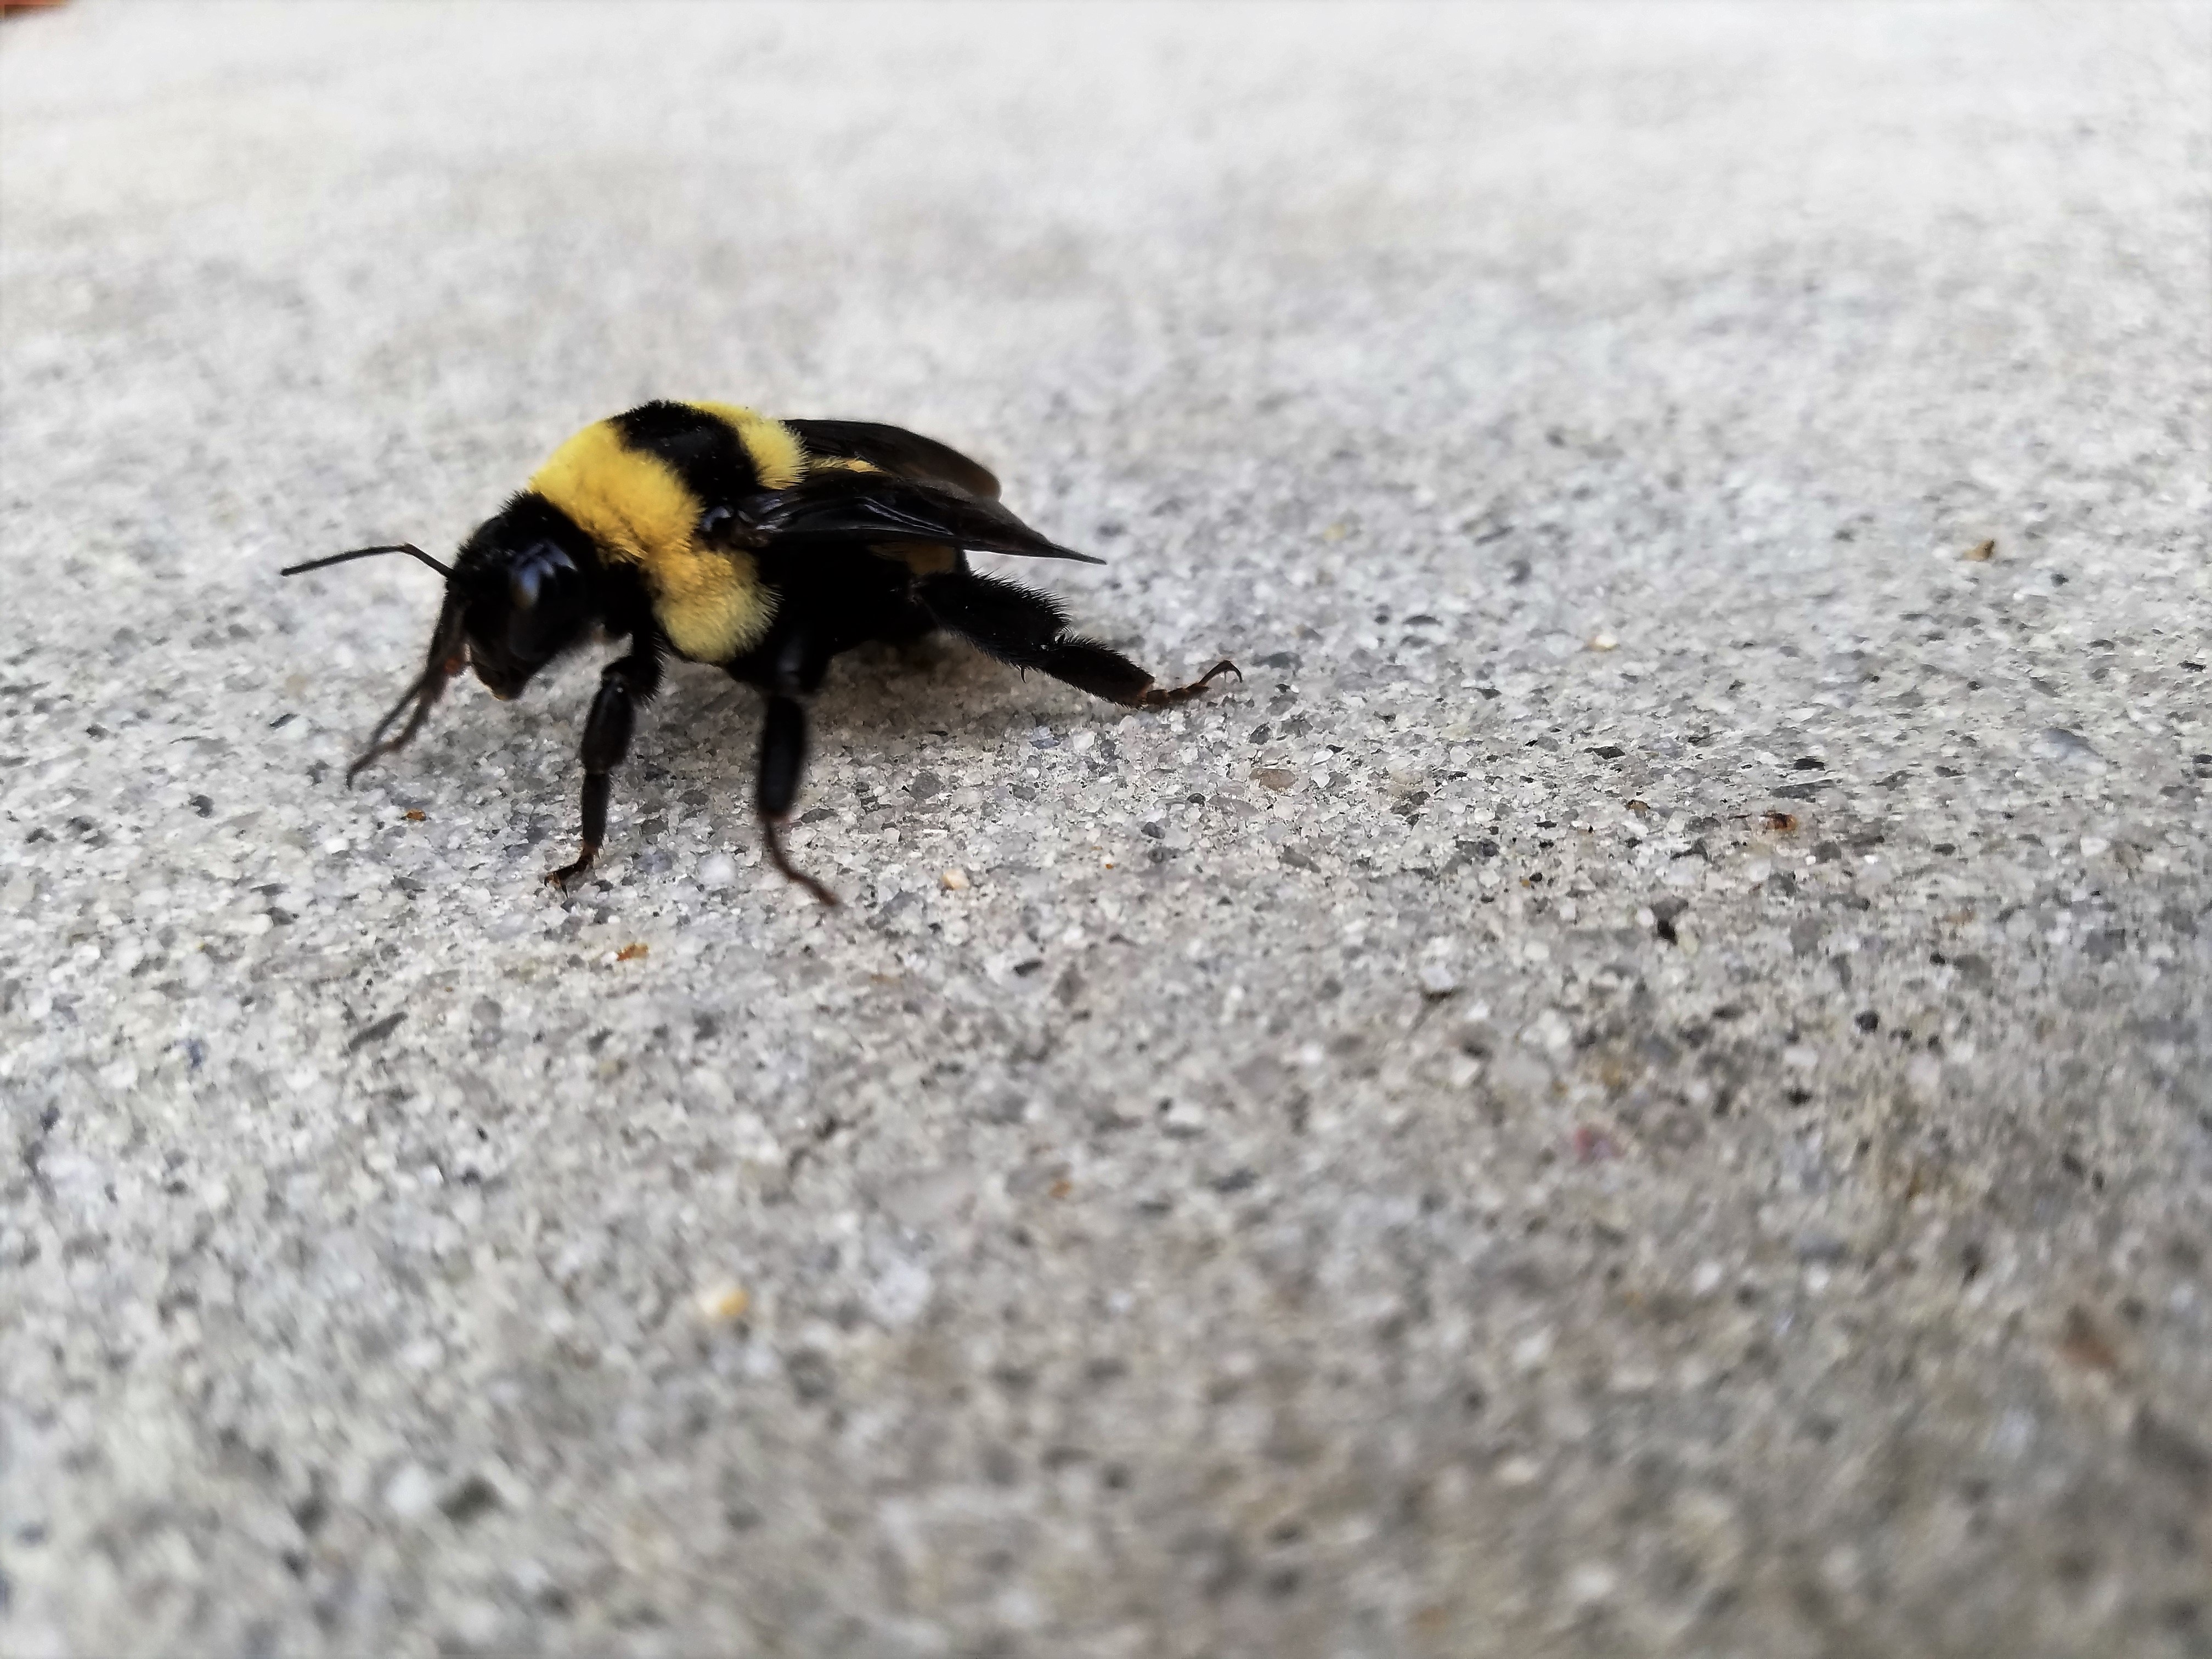
insect, fauna, invertebrate, close up, bee, beetle, macro photography, arthropod, dung beetle, membrane winged insect